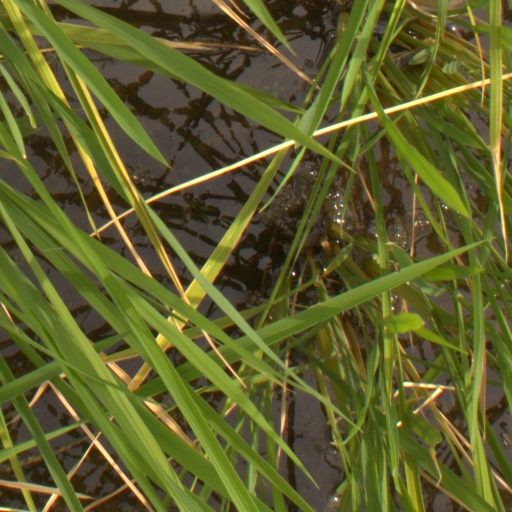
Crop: rice